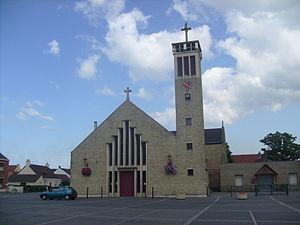
L'église de Fort-Mardyck
Fort-Mardyck est une ancienne commune française, située dans le département du Nord et la région Hauts-de-France ; elle est associée à Dunkerque depuis 2010.